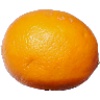
Label: lemon_meyer